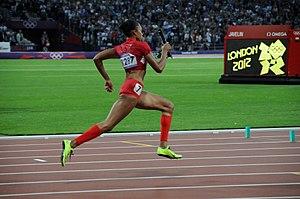
Allyson Felix courant comme deuxième relayeuse le relais américain vainqueur du 4x400 aux jeux olympiques de Londres 2012
Allyson Michelle Felix, née le 18 novembre 1985 à Los Angeles, Californie, est une athlète américaine, médaillée dans les grands événements sur 100 m, 200 m, et 400 m. Elle est ainsi, après Betty Cuthbert, la seconde athlète de l'histoire à être médaillée d'or olympique sur les trois distances du sprint.